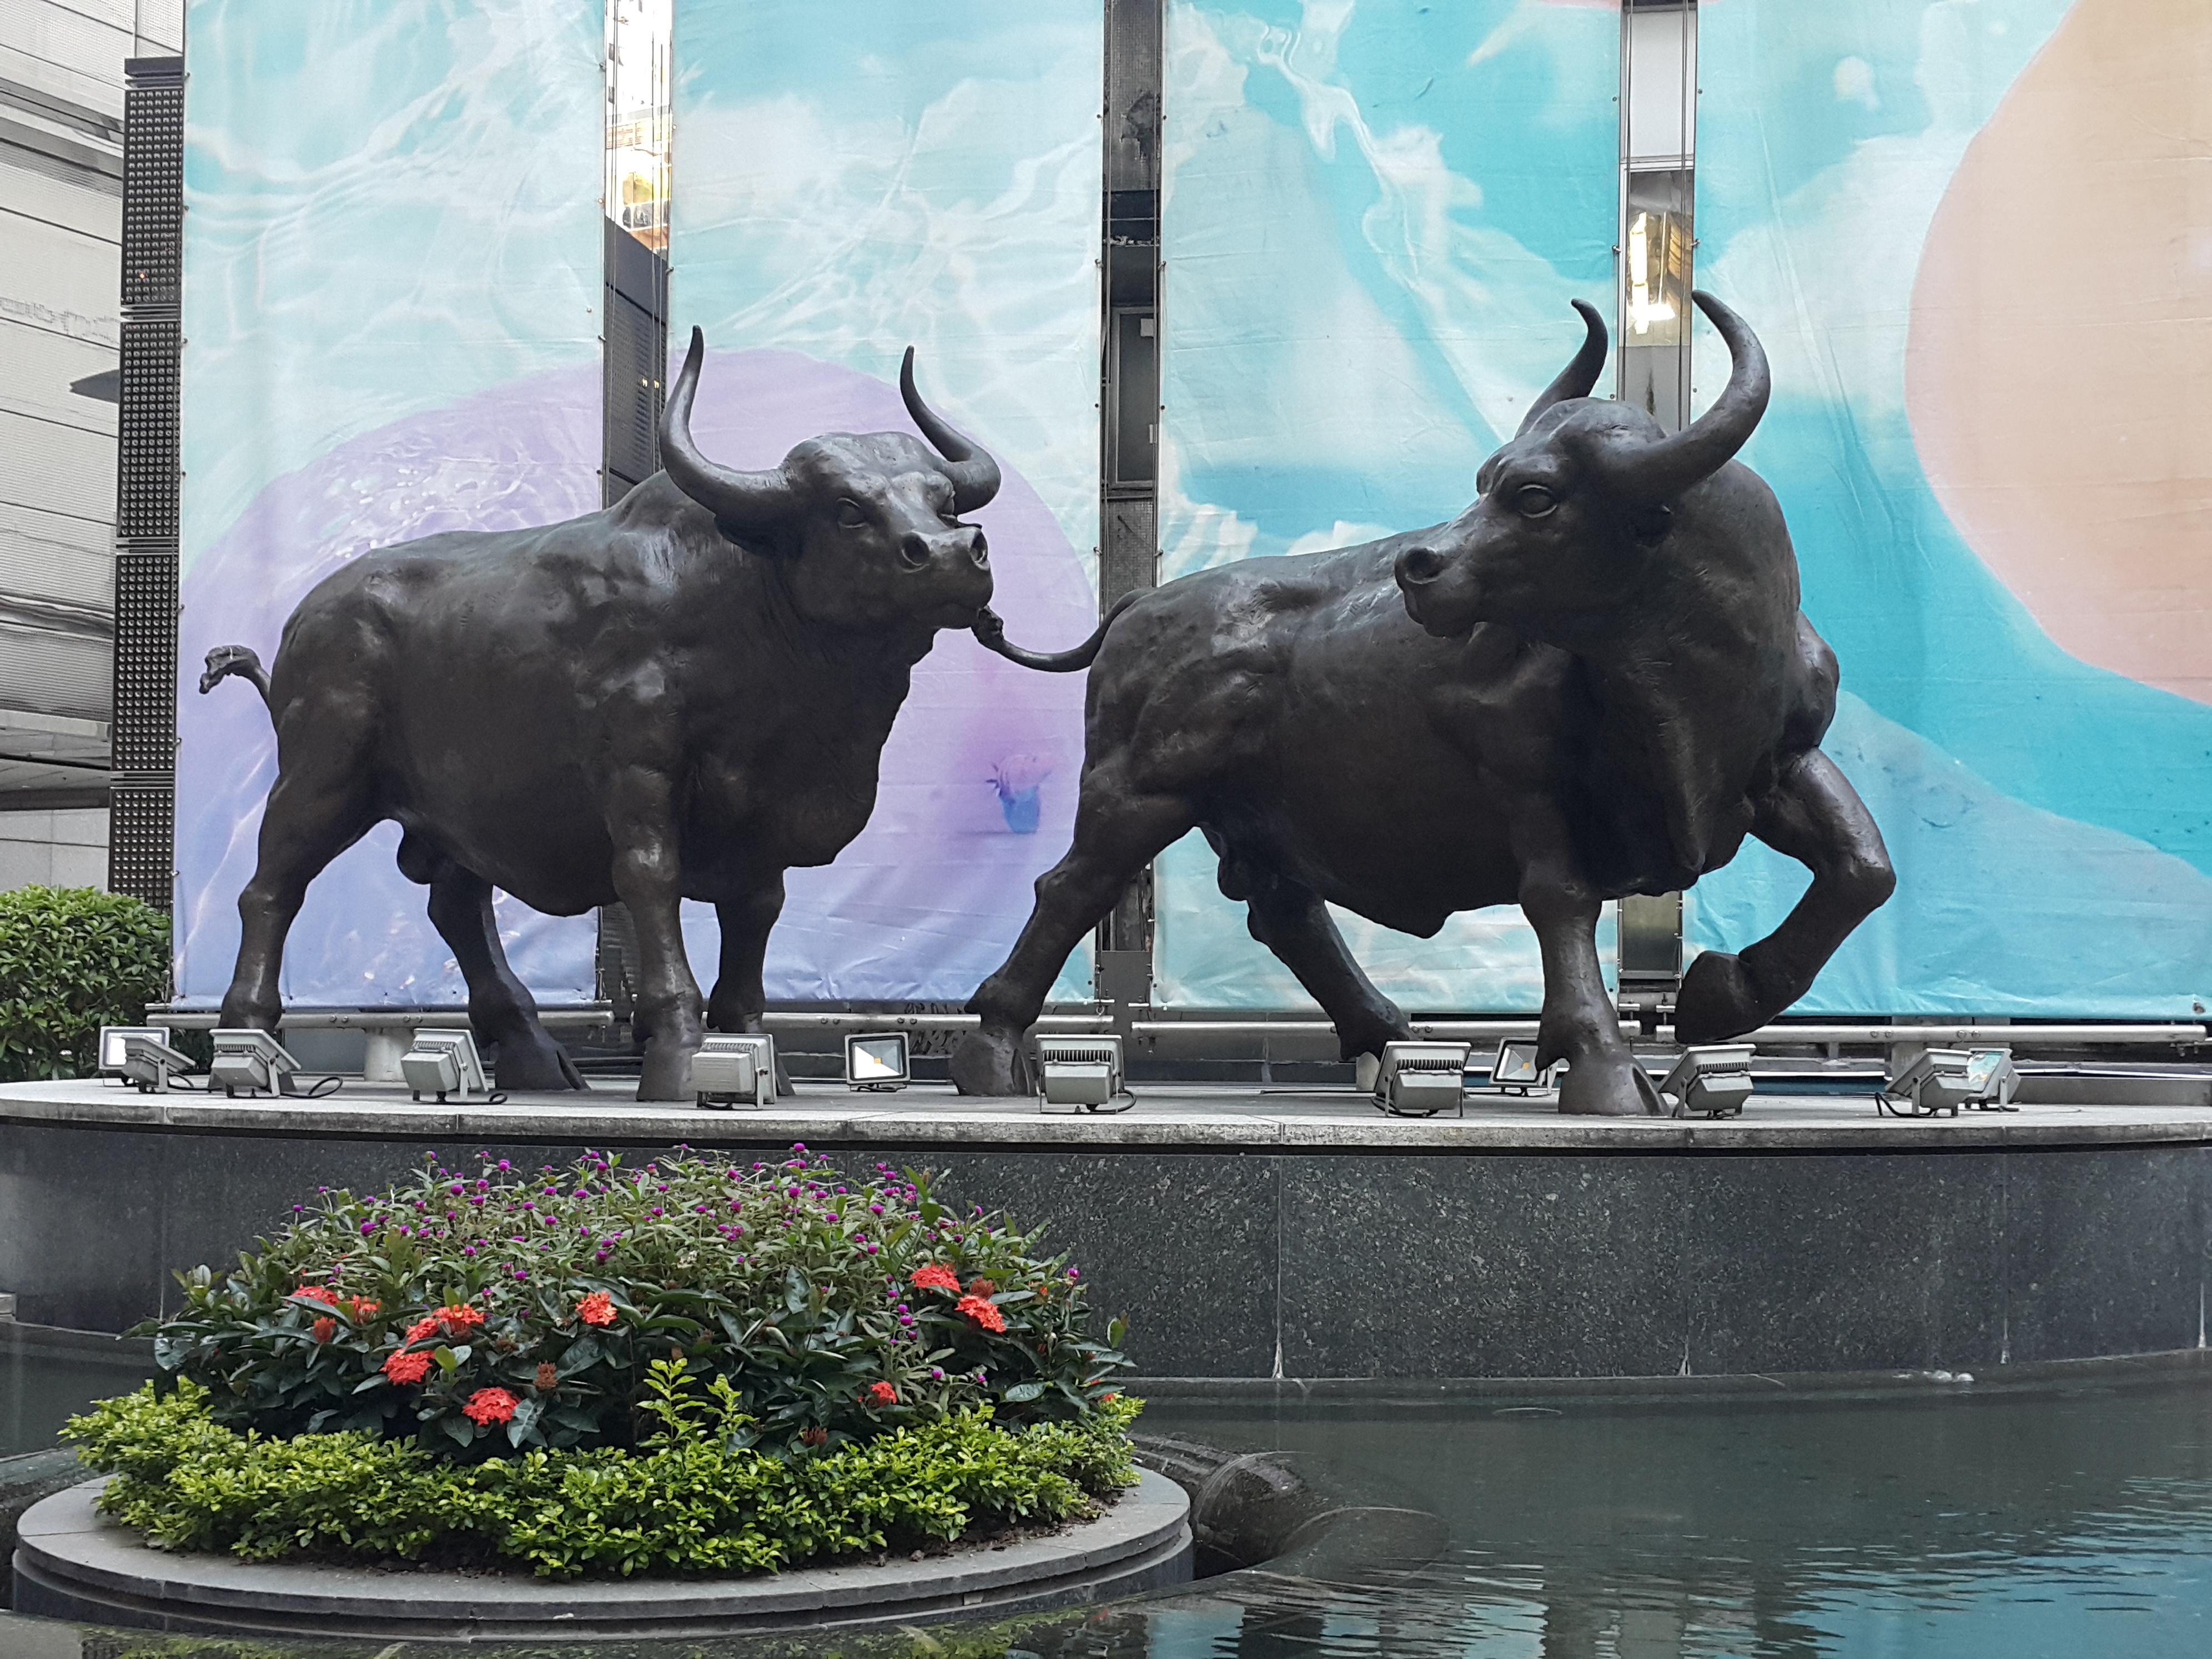
bulls, statue, cattle like mammal, sculpture, bull, monument, water buffalo